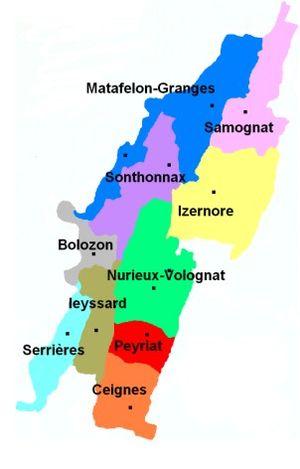
Carte du canton d'Izernore. Auteur
La communauté de communes des monts Berthiand est une ancienne communauté de communes située dans l'Ain regroupant dix communes.